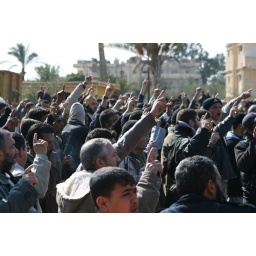
Palestinian Rafah border. Egyptian palm trees and houses in the background. Photo by Nora Younis